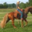
Label: horse